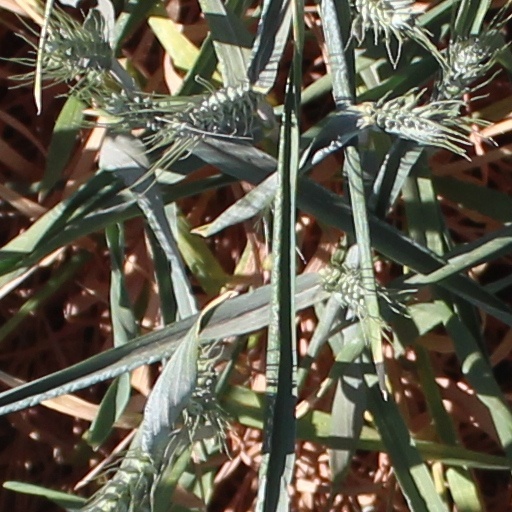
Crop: wheat